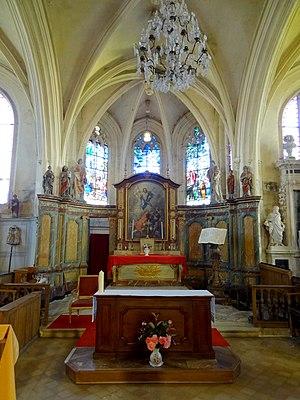
Intérieur de l'église - voir titre.
Léglise Saint-Lucien de Litz est une église catholique paroissiale située à Litz, dans le département de l'Oise, en France. La nef unique, qui n'a jamais été voûtée, s'inscrit dans la tradition romane, mais le portail, dissimulé sous un porche moderne, n'est pas antérieur à la fin du XIIᵉ siècle. Plus anciens sont les murs ouest et nord de la base du clocher, qui est lui-même une construction en charpente de l'époque moderne. Ses murs ont été intégrés dans le vaste chœur à double transept et abside à cinq pans, qui a été achevé en 1542, époque de reconstruction et restauration de nombreuses églises de la région. Il témoigne du passage successif du style gothique flamboyant vers la Renaissance. Il est néanmoins homogène, et semble avoir été édifié d'un seul jet. À l'intérieur, le profil particulièrement complexe des arcs-doubleaux longitudinaux, la façon dont les nervures des voûtes s'interpénètrent, et la réception de certaines moulures sur des culots sont des originalités caractéristiques du style flamboyant. Seuls les clés de voûte, trois culs-de-lampe des voûtes et une piscine liturgique sont de style Renaissance.